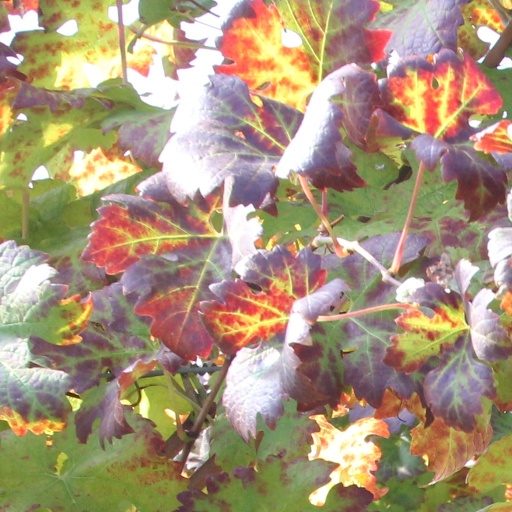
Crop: grape